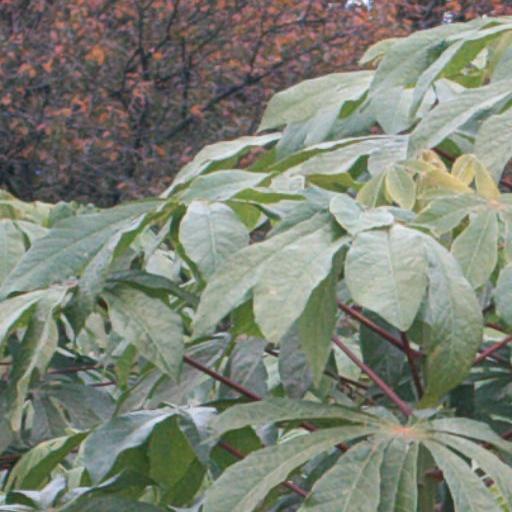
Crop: cassava